Buttons (film)

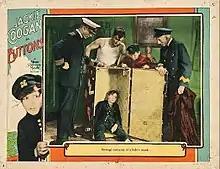
Lobby card

Buttons is a 1927 American silent drama film directed by George W. Hill and written by Marian Constance Blackton, Ralph Spence, and Hayden Talbot. The film stars Jackie Coogan, Lars Hanson, Gertrude Olmstead, Paul Hurst, and Roy D'Arcy. The film was released on December 24, 1927, by Metro-Goldwyn-Mayer.